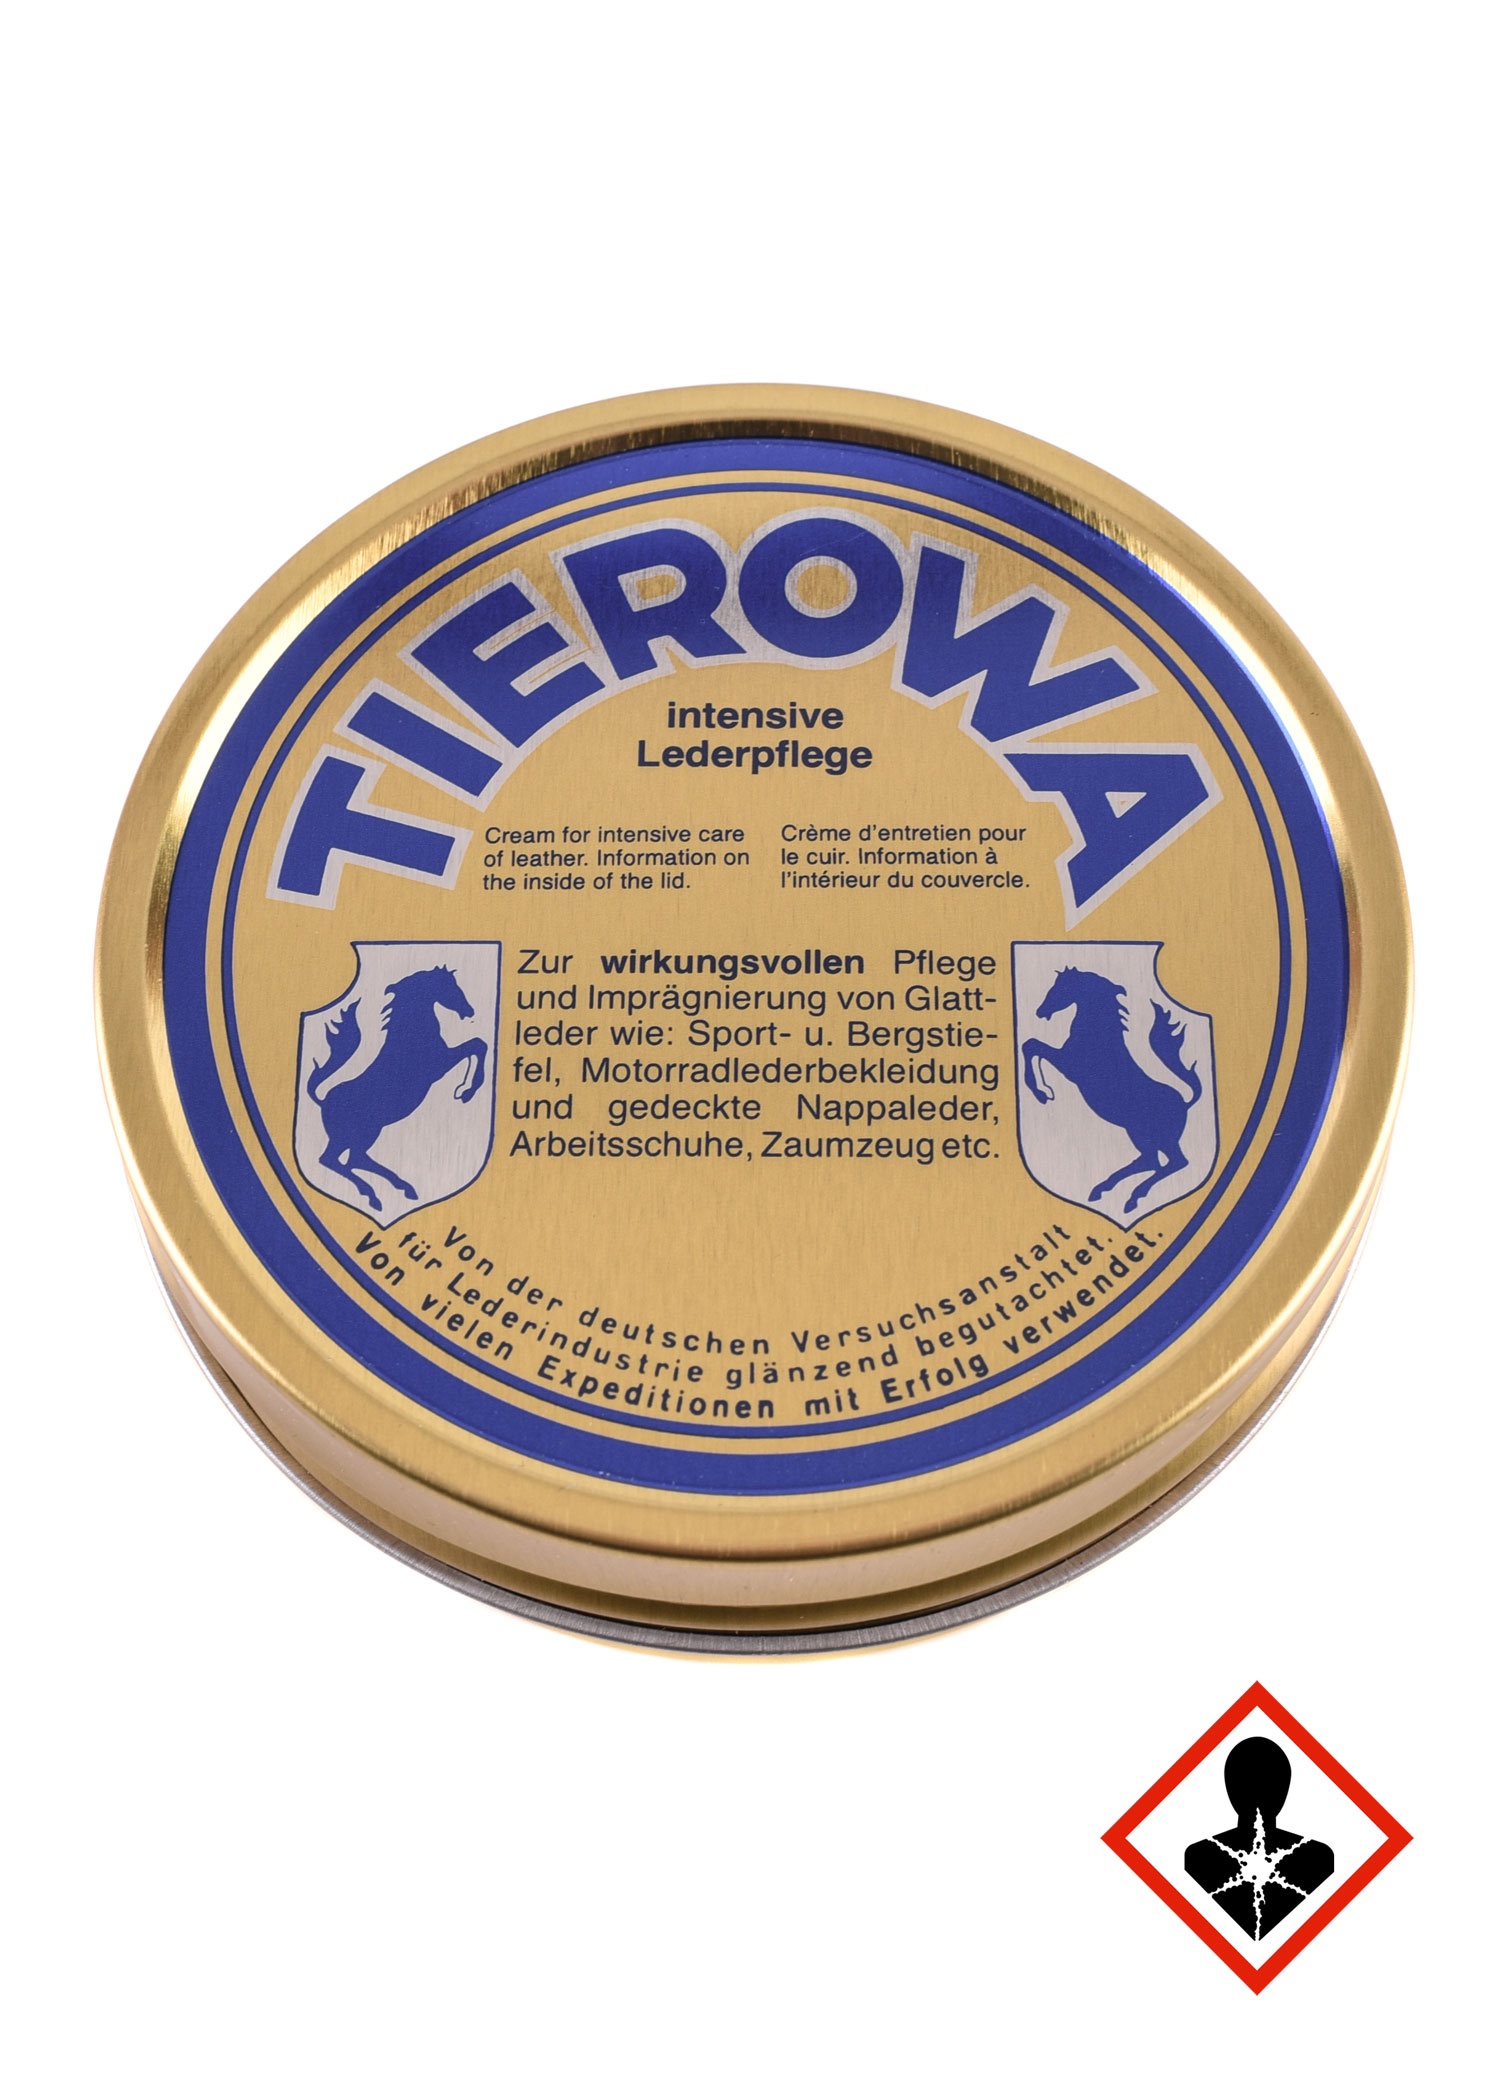
Tierowa, nahan suoja-aine, 100 ml
Tierowa on tehokas nahan hoitoaine, 100 ml purkki, väritön. Valmistettu Saksassa. Tierowa-nahkarasva tehokkaaseen hoitoon ja vedenpitävyyteen. Rasva on tarkoitettu tasaisesta nahasta valmistetuille tuotteille, esimerkiksi nappanahalle. Se imeytyy nopeasti nahkaan huoneenlämmössä ja sitä voidaan käyttää myös erityisen kuivahtaneisiin kohteisiin. Varoitus: - Terveyshaitta, tuote sisältää valkoista tärpättiä (mineraalitärpättiä) - Älä heitä luontoon rasiaa. - Pidä poissa lasten ulottuvilta.
Brand: Battle Merchant
Category: Home & Garden > Household Supplies > Shoe Care & Tools > Shoe Polishes & Waxes